Describe the emotion expressed in this image:  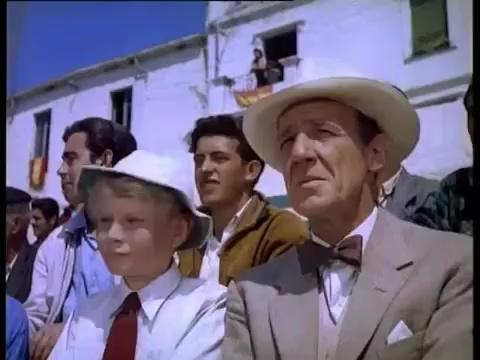
This person displays Fear, valence and arousal with low intensity.